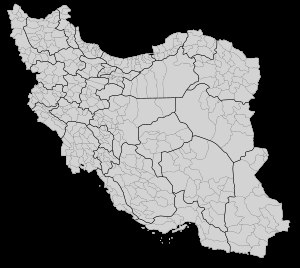
Shahrestan
Shahrestan i Iran
Shahrestan er en geografisk, politisk enhed i Iran, et område i en ostan som er betegnelsen for en provins i Iran, hvoraf der er 30. En Shahrestan har en hovedby, nogle få bakhsh og mange landsbyer. Ordet Shahrestan er sammensat de to persiske ord shahr og ostan, som betyder henholdsvis by og provins. På dansk er det nærmeste måske amt eller region.